Jevrem Jezdić

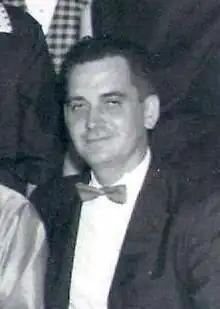
Jevrem Jezdić in 1947

Jezdić was born in Polača, at the time in Austria-Hungary.